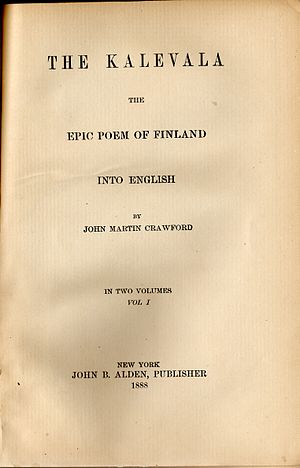
Kalevala
Engelsk udgave af Kalevala
Kalevala er en samling af gamle sagaer, sange og myter fra finsk mytologi. Bogen er sammensat af Elias Lönnrot. Dels er det et helteepos, dels et epos om verdens skabelse og den finske kulturs ophav; dels en skildring af gamle tiders levevis og skikke. De etnografiske dele drejer sig især om skildringer af bryllupsfejringer og bjørnejagt, samt gengivelse af trylleformler.